Velddrif

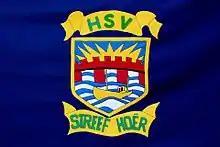
Hoërskool Velddrif

The school crest represents the environs of Velddrif. Five wavy white lanes represent water, namely the Berg River and the sea. The boat is a stylized version of a fishing boat, honoring Velddrif's fishing industry, on which the town's economy was largely built. The bridge indicates the bridge between youth and adulthood. The sun relates to the schools motto: "Strive Higher."